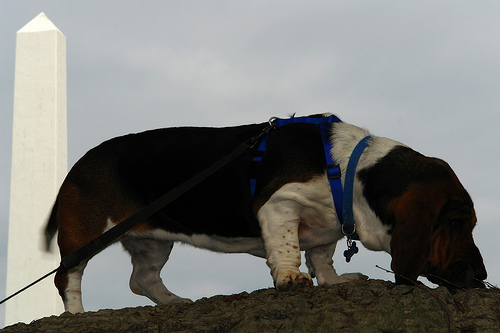
Breed: basset hound